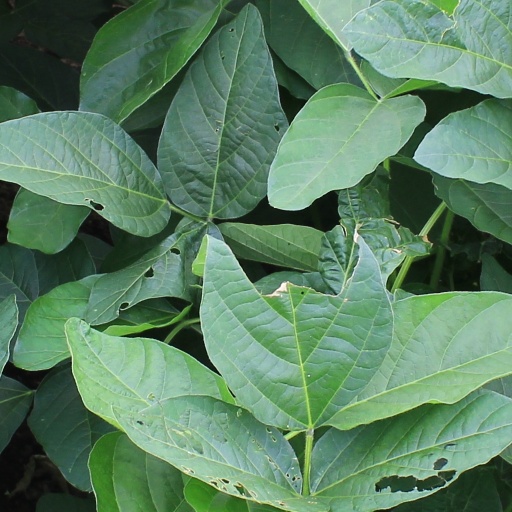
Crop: soybean